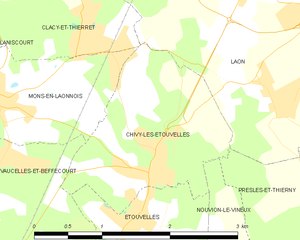
Carte des communes françaises: Chivy-lès-Étouvelles